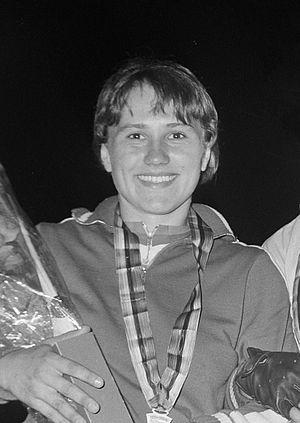
Raisa Obodovskaya est une coureuse cycliste soviétique. Elle a notamment été championne du monde de poursuite en 1968 et 1969.